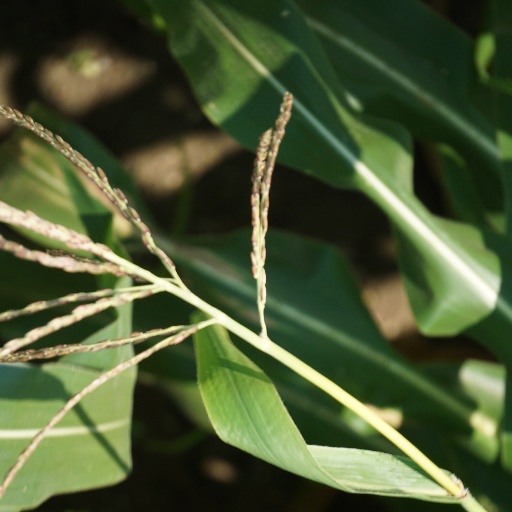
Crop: maize; corn